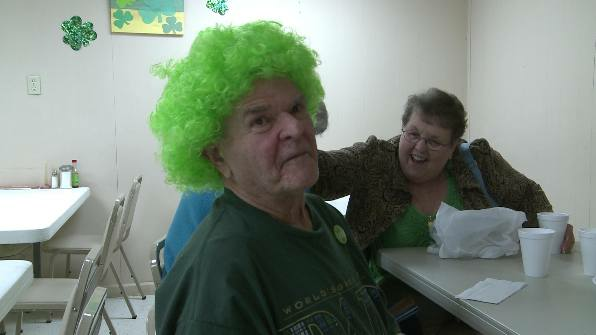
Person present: Yes